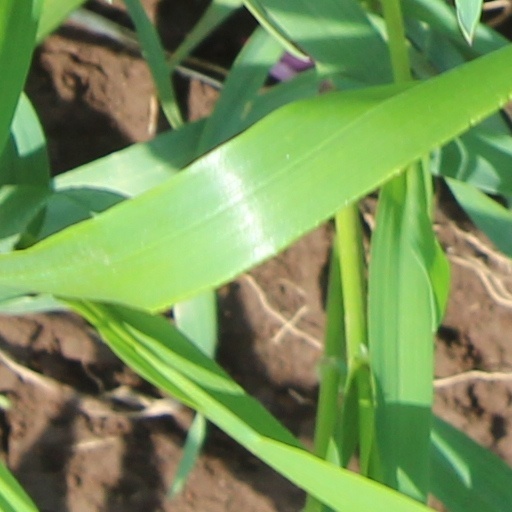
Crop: wheat